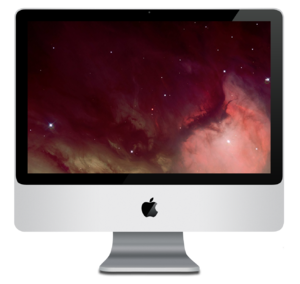
Les iMac Intel sont des ordinateurs tout-en-un, développés et produits par Apple Inc., lancés initialement en janvier 2006. Les modèles sortis en octobre 2009 utilisent des processeurs Intel Core 2 Duo, Core i5 ou Core i7.
L’iMac aluminium est un ordinateur tout-en-un, développé et produit par Apple Il correspond à la 5ᵉ génération d'iMac, le premier modèle ayant été lancé en août 1998. L'iMac est, depuis son lancement, le produit phare de la firme ; c'est avec lui qu'Apple a signé son renouveau peu de temps après le retour de son fondateur Steve Jobs. C'est un ordinateur de bureau polyvalent qui mise beaucoup sur le gain d'espace qu'il procure.
L'iMac est la gamme d’ordinateurs tout-en-un grand public d’Apple depuis 1998. Les premiers modèles, à écran cathodique, ont relancé la marque Apple à la fin des années 1990. Six générations de cet ordinateur de bureau ont été commercialisées en quatorze ans, du premier modèle coloré aux formes rondes, jusqu’au tout-en-un à écran plat 16:9, aujourd'hui en vente.